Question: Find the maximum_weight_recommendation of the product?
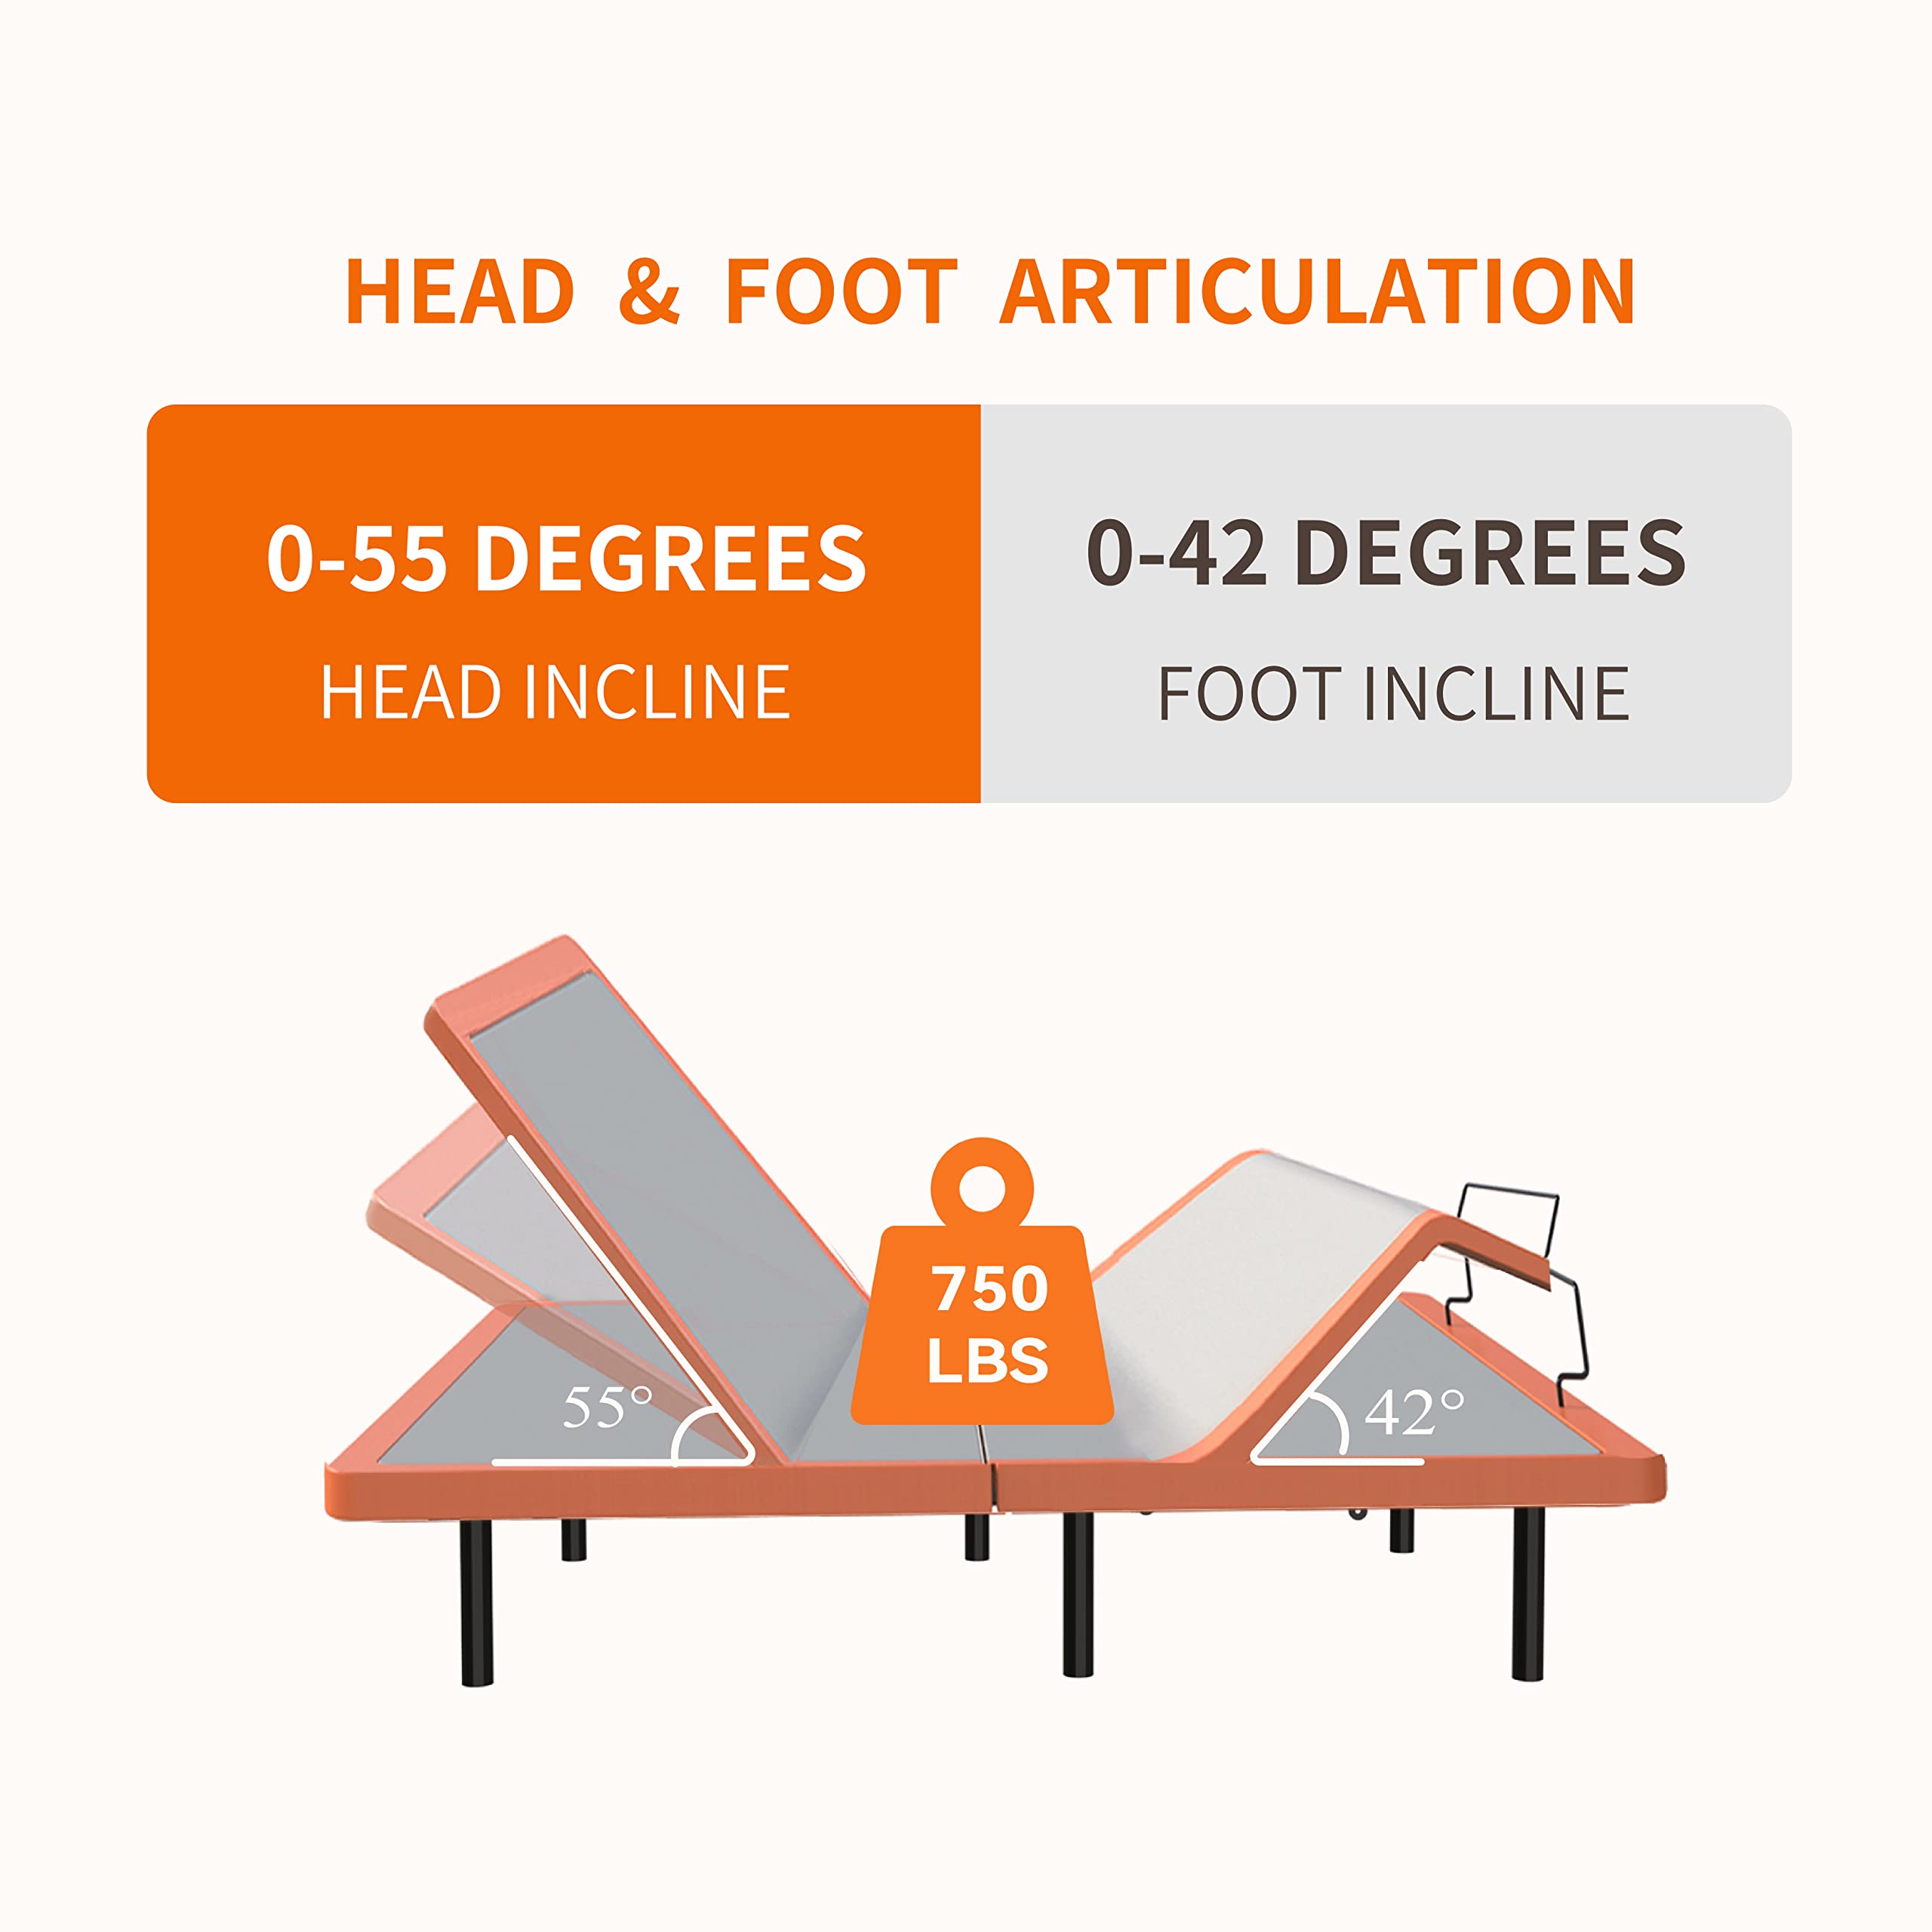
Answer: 750 pound